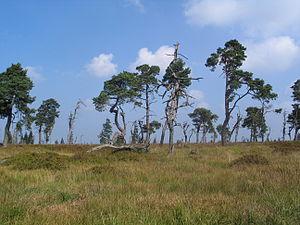
Noir Flohay. Jean Naessens pour «
Les Hautes Fagnes forment une région qui s'étend, en Belgique dans la Région wallonne et, en Allemagne, dans la Rhénanie-Palatinat et la Rhénanie-du-Nord-Westphalie. En néerlandais, Hoge Venen, en allemand, Hohes Venn.
Les Amis de la Fagne est une société royale belge, fondée en 1935, avec pour objectif la sauvegarde et l'illustration du Haut Plateau fagnard